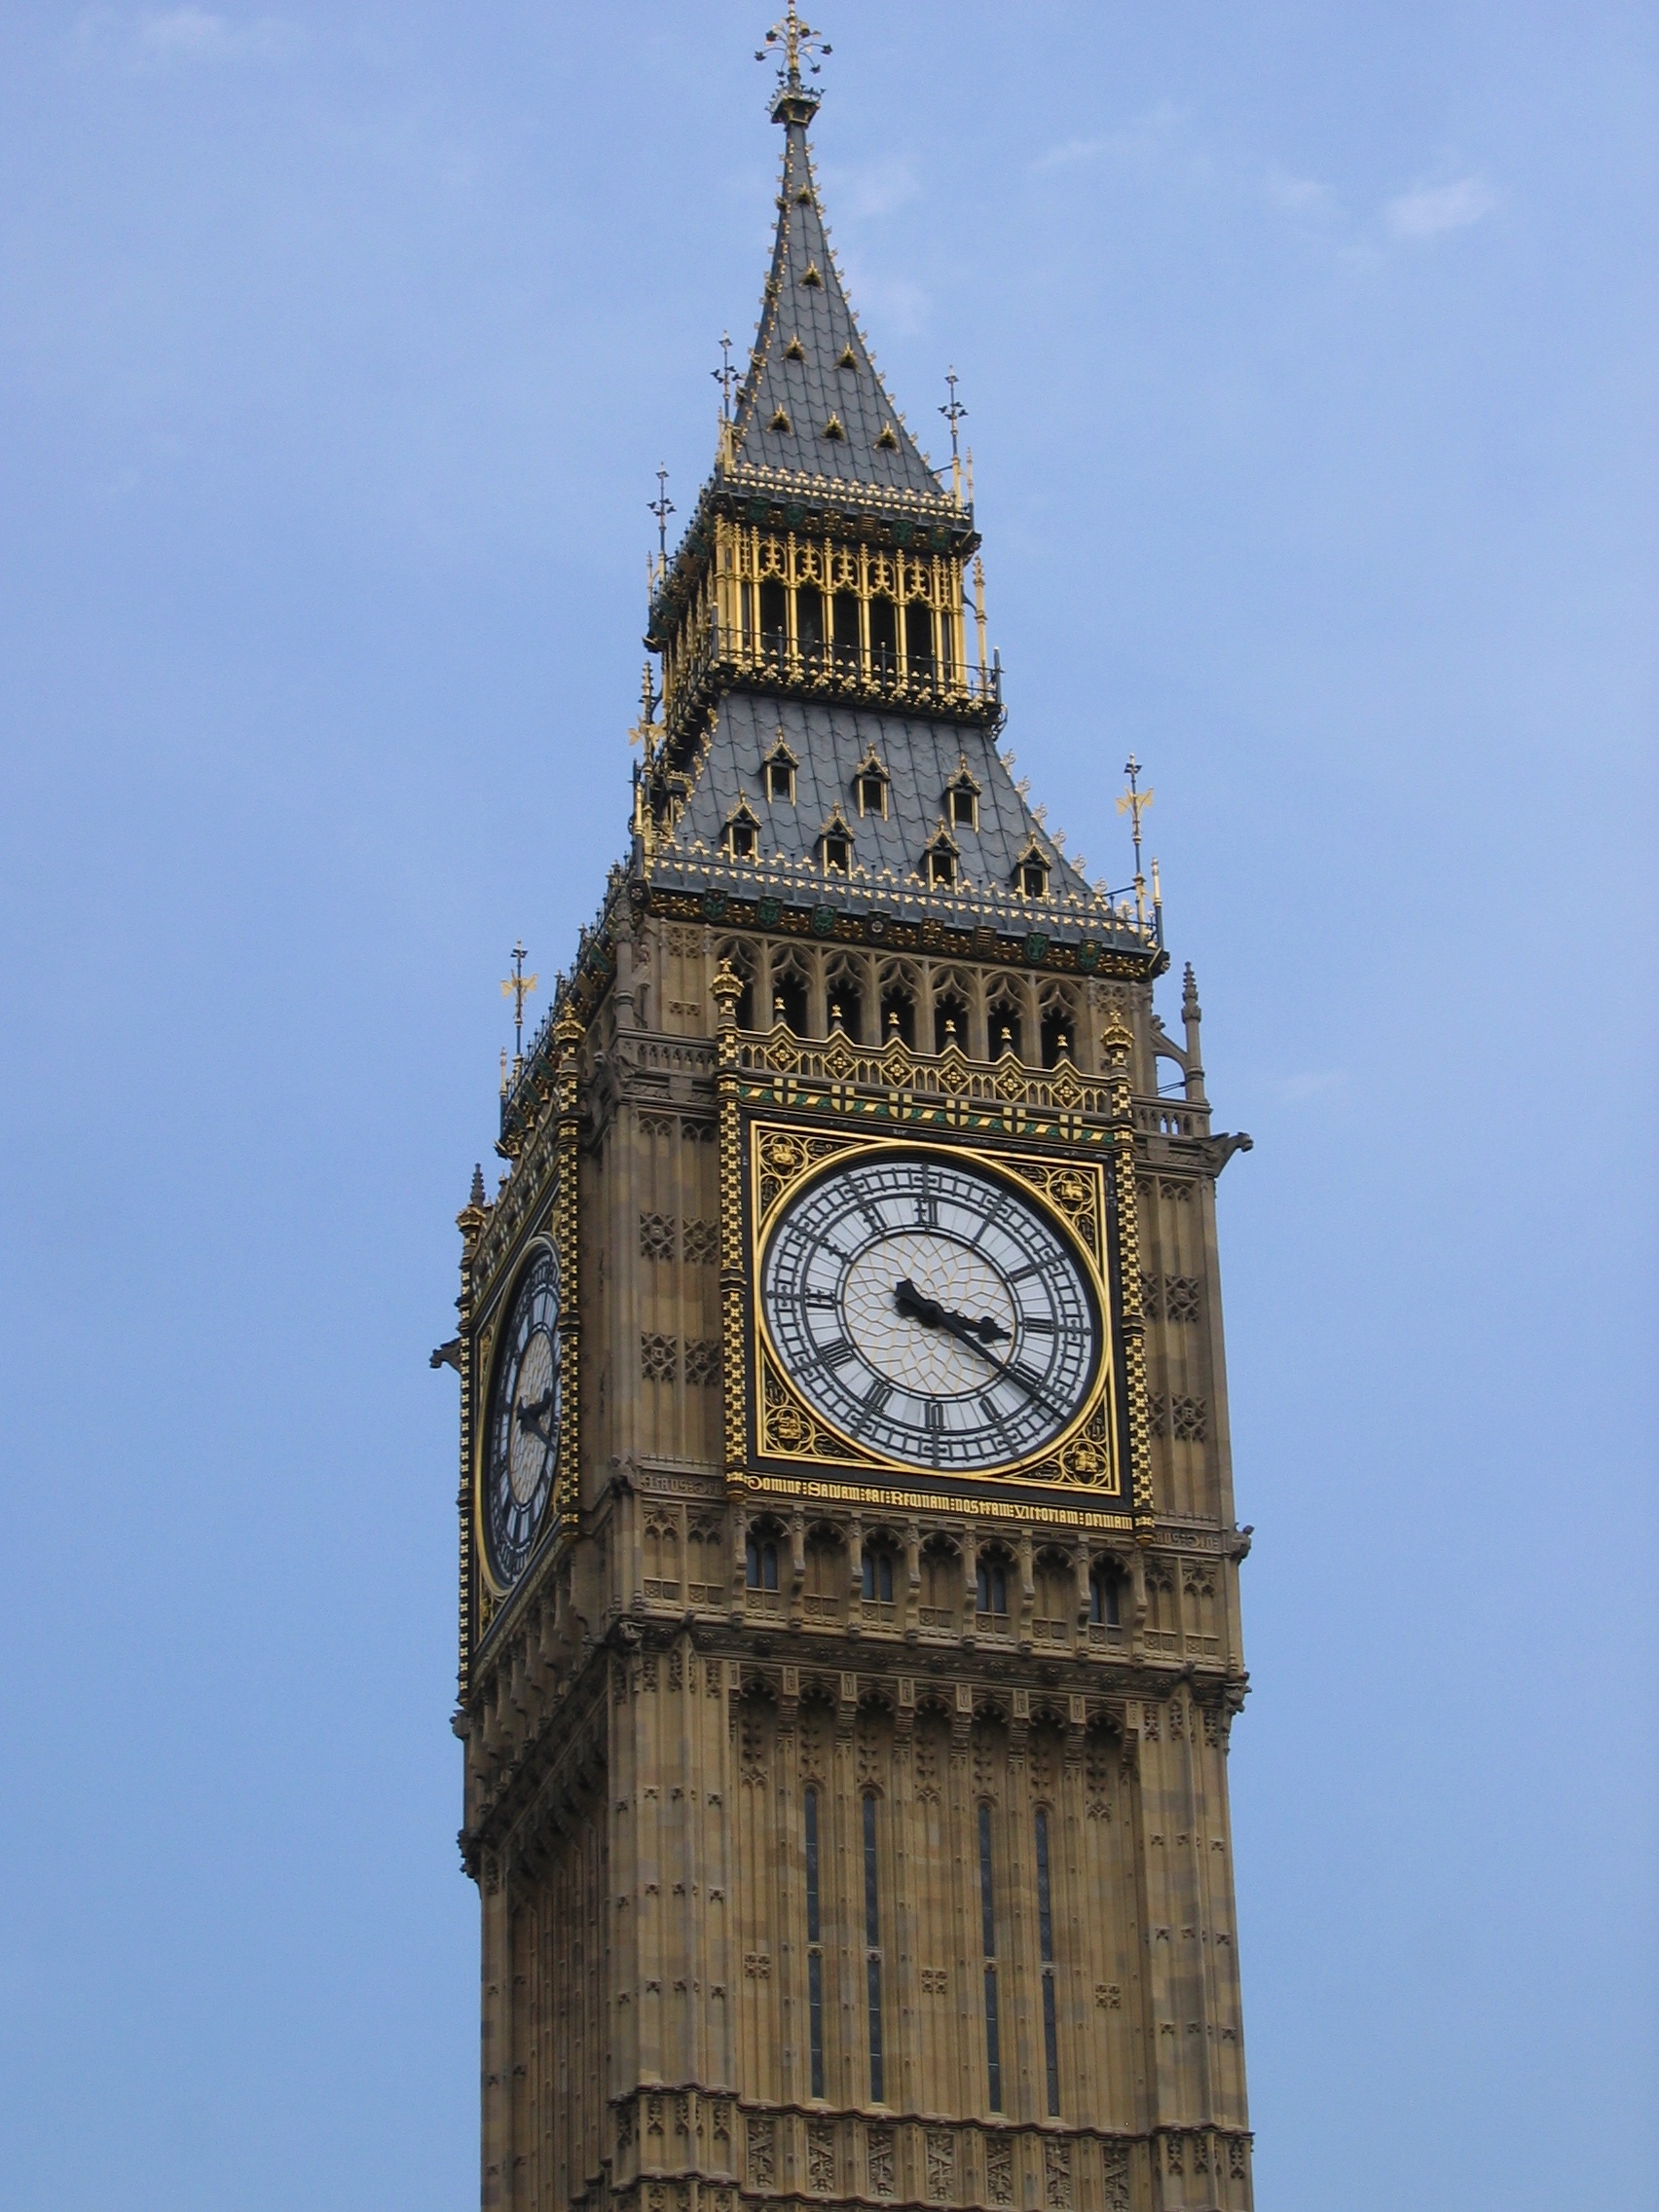
clock, tower, landmark, big ben, clock tower, bell tower, london, spire, steeple